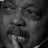
Emotion: sad